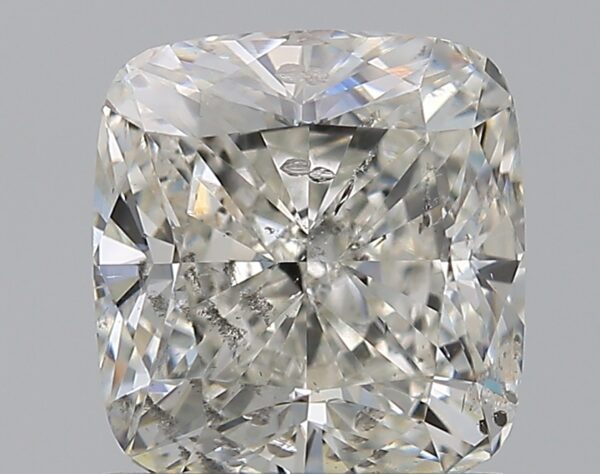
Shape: cushion
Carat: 1.5
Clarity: SI2
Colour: G
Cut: GD
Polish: EX
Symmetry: VG
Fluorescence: N
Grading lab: HRD
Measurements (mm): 6.45 x 6.07 x 4.39